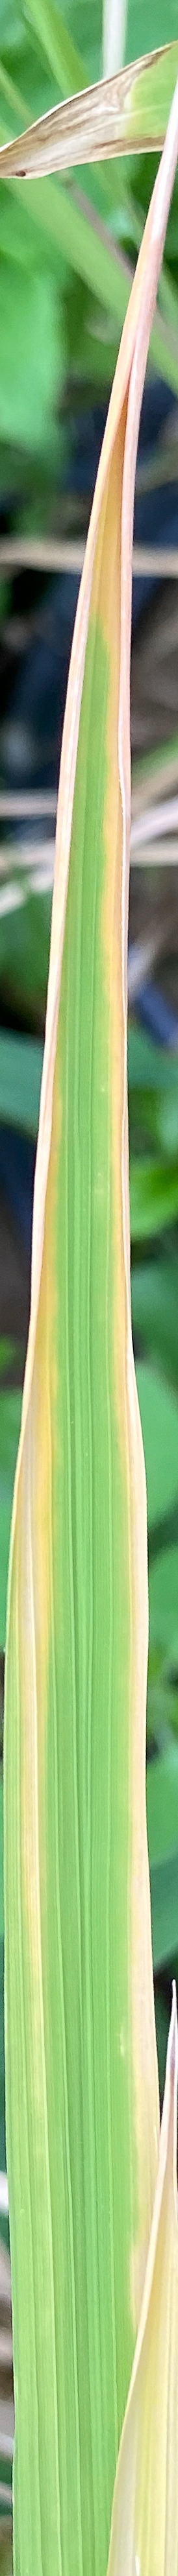
Nhãn: N